Grand Hotel (Big Timber, Montana)

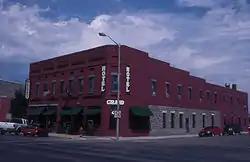

The Grand Hotel in Big Timber, Montana, located at 139 McLeod, was built in 1890. Its building was financed by Jacob Halverson, a Sweet Grass County sheep rancher.